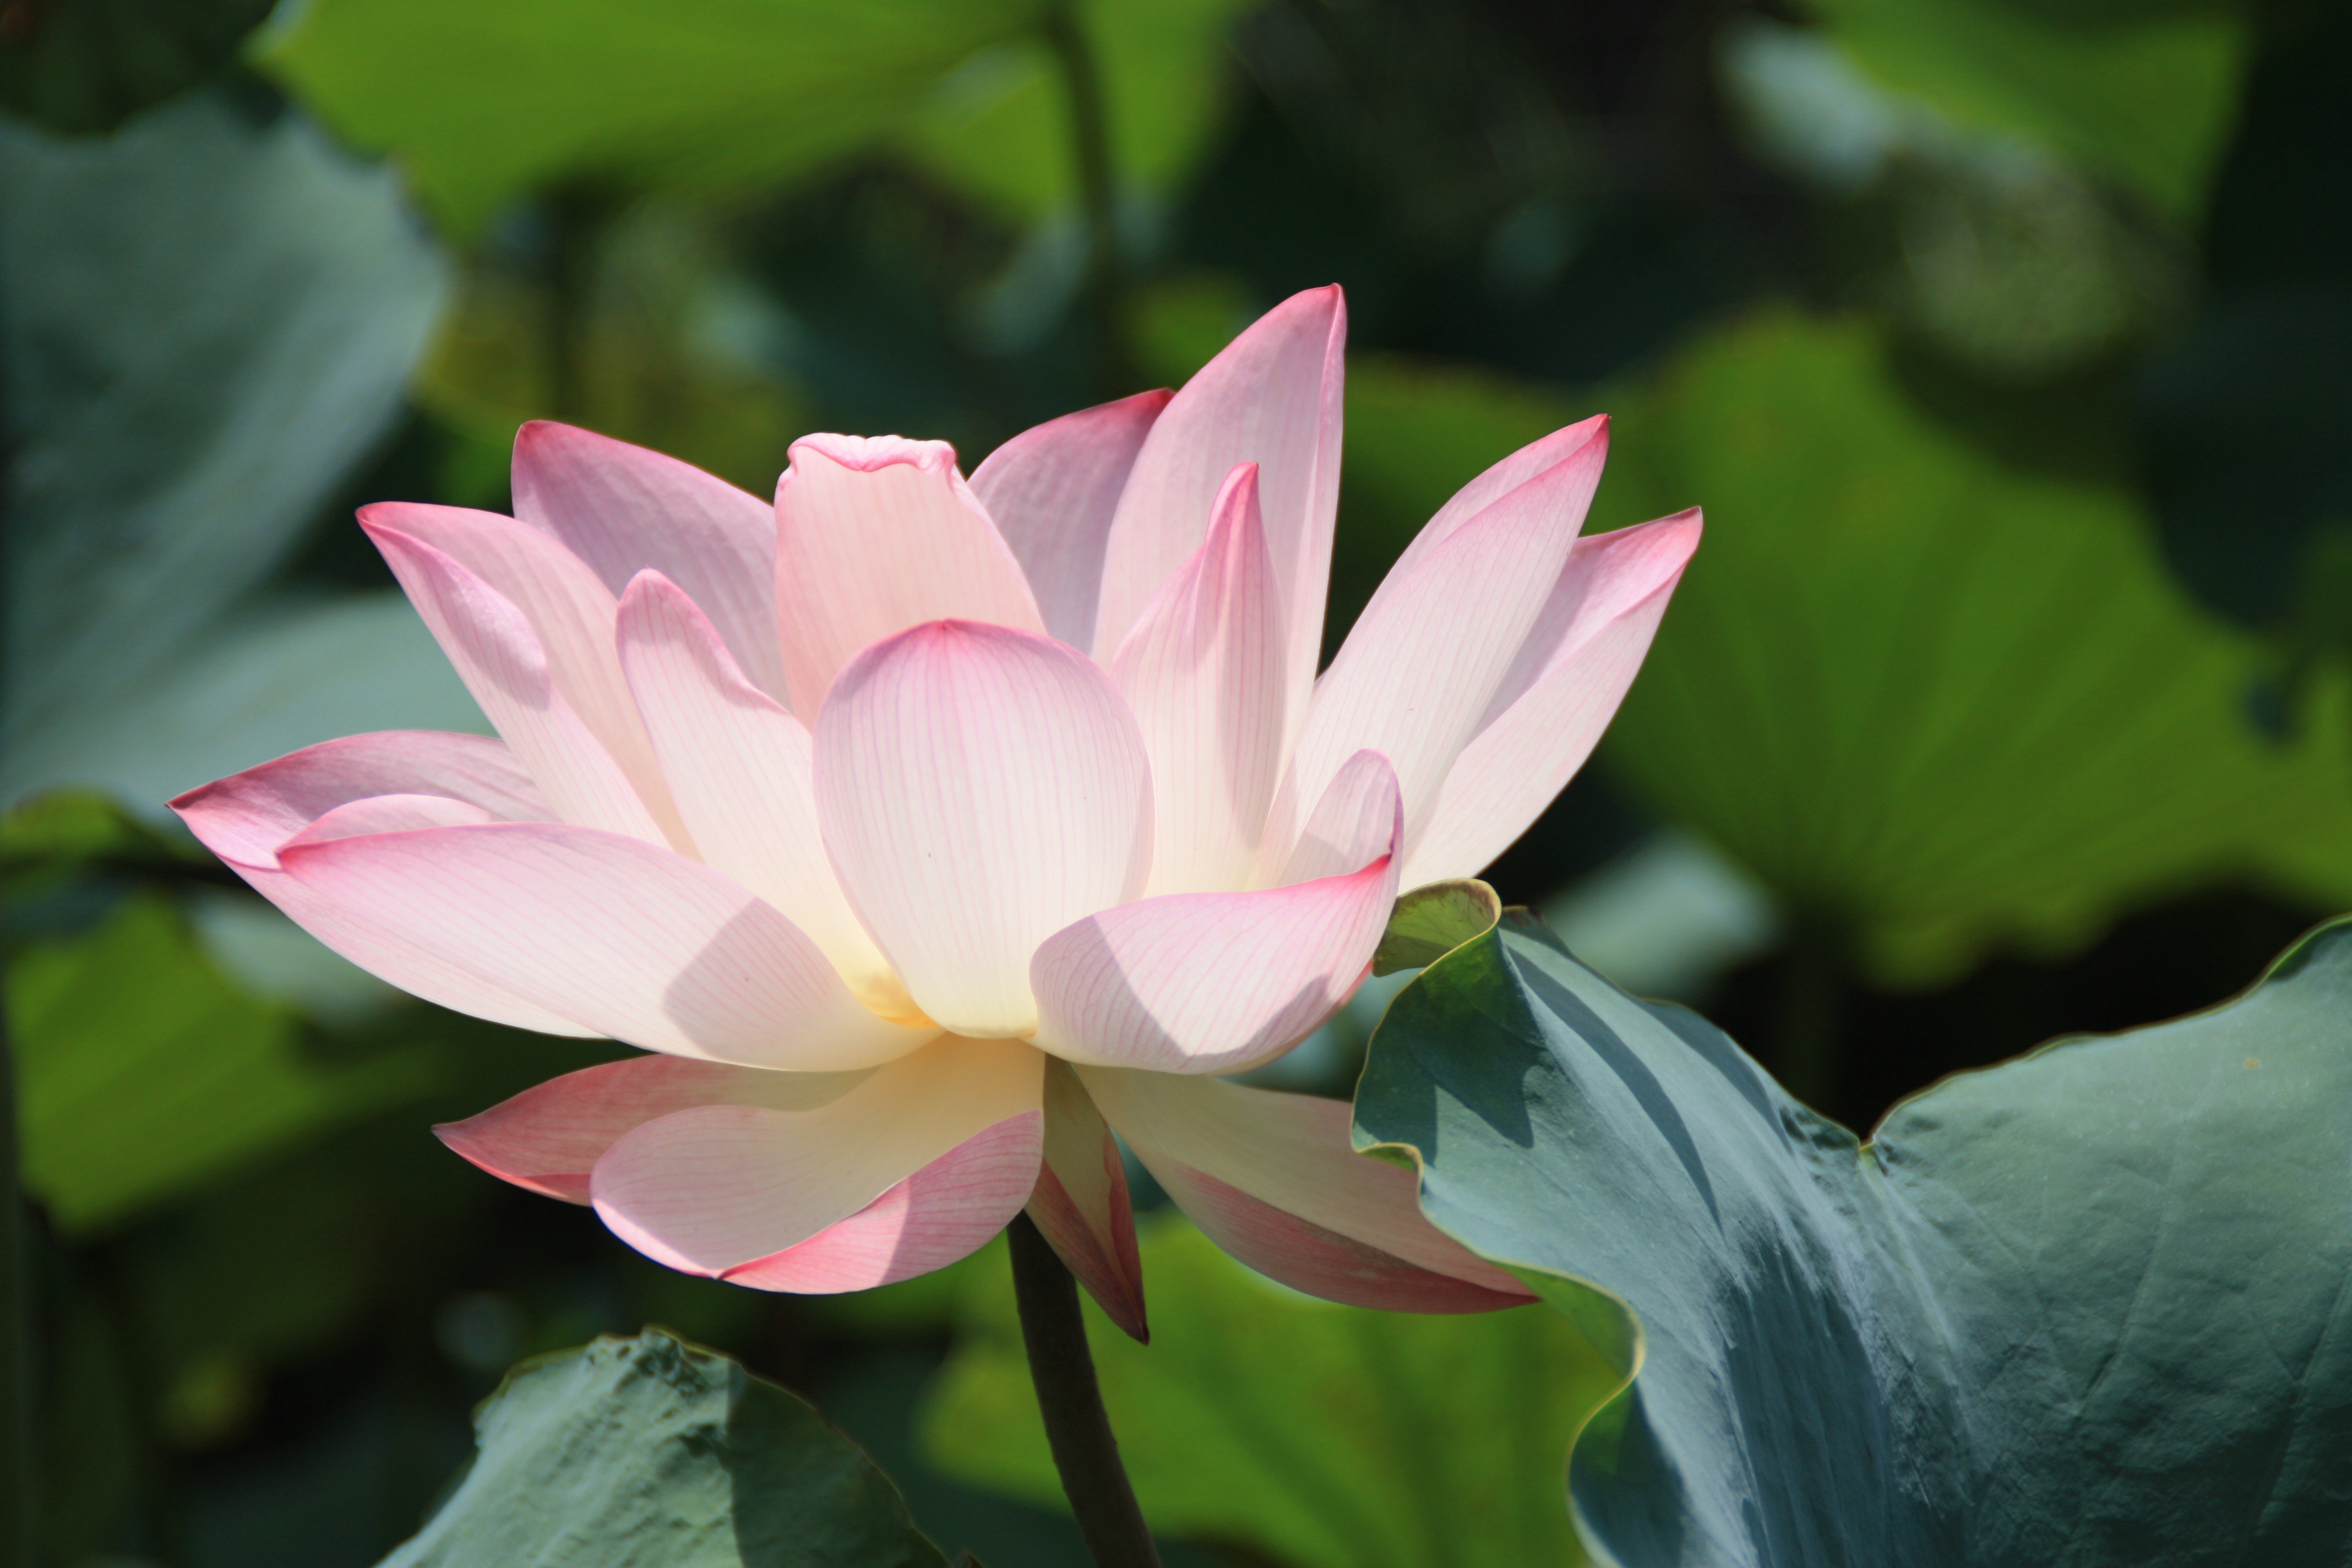
blossom, plant, flower, petal, splash, botany, pink, sacred lotus, aquatic plant, flora, close up, lotus, macro photography, flowering plant, land plant, lotus family, proteales